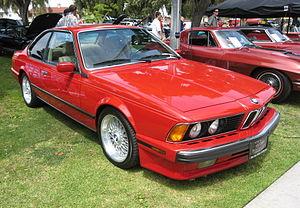
La BMW Série 6 est une gamme de voitures coupés et cabriolets conçus par le constructeur allemand BMW. Cette série succède à la 3.0 CSi. Après la première génération cette série ne fut pas renouvelée immédiatement, la deuxième génération arrivant en 2004.